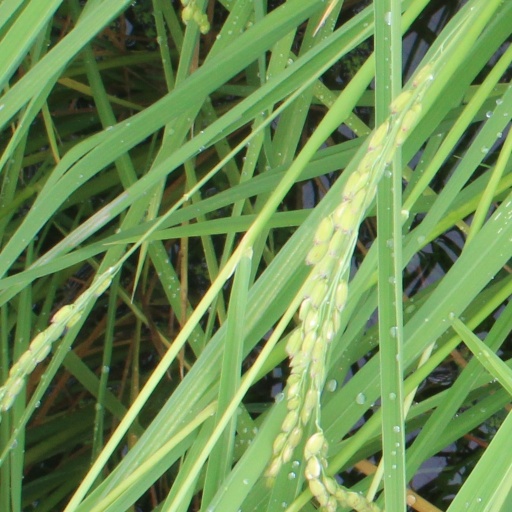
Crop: rice